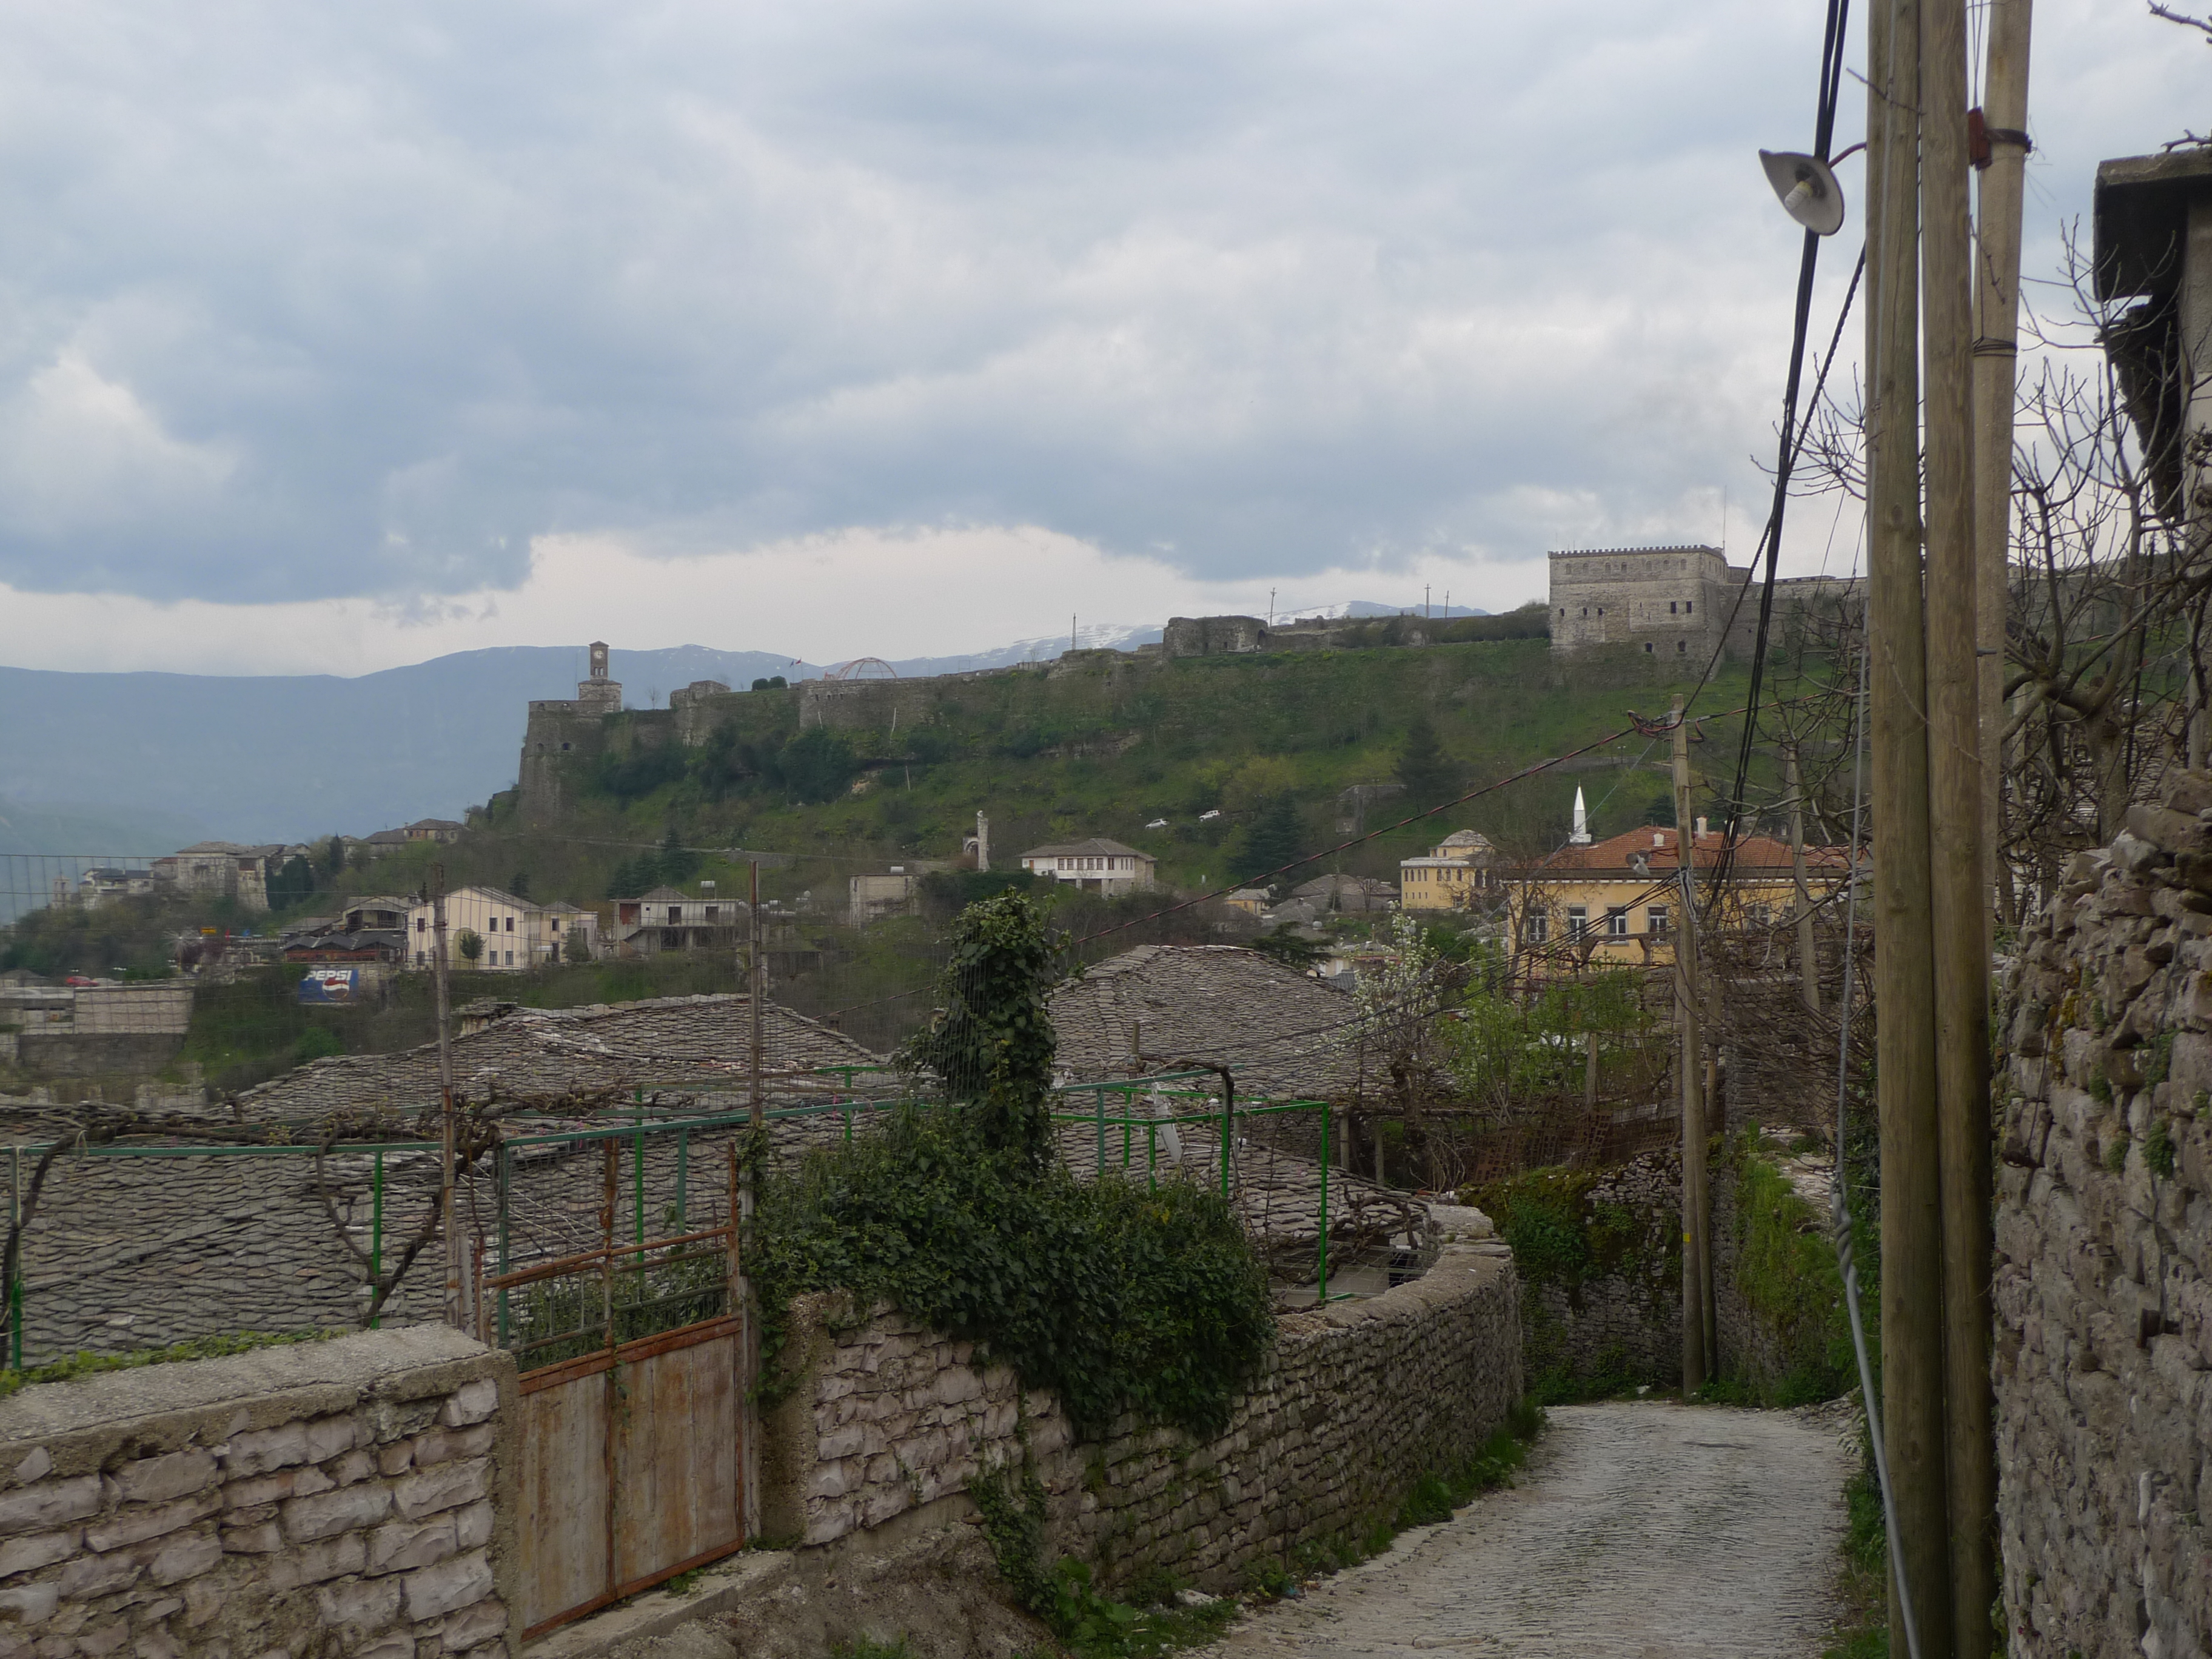
mountain, house, hill, town, wall, village, ruins, unesco, worldheritagesite, kulturerbe, welterbe, weltkulturerbe, albania, albanien, rural area, residential area, human settlement